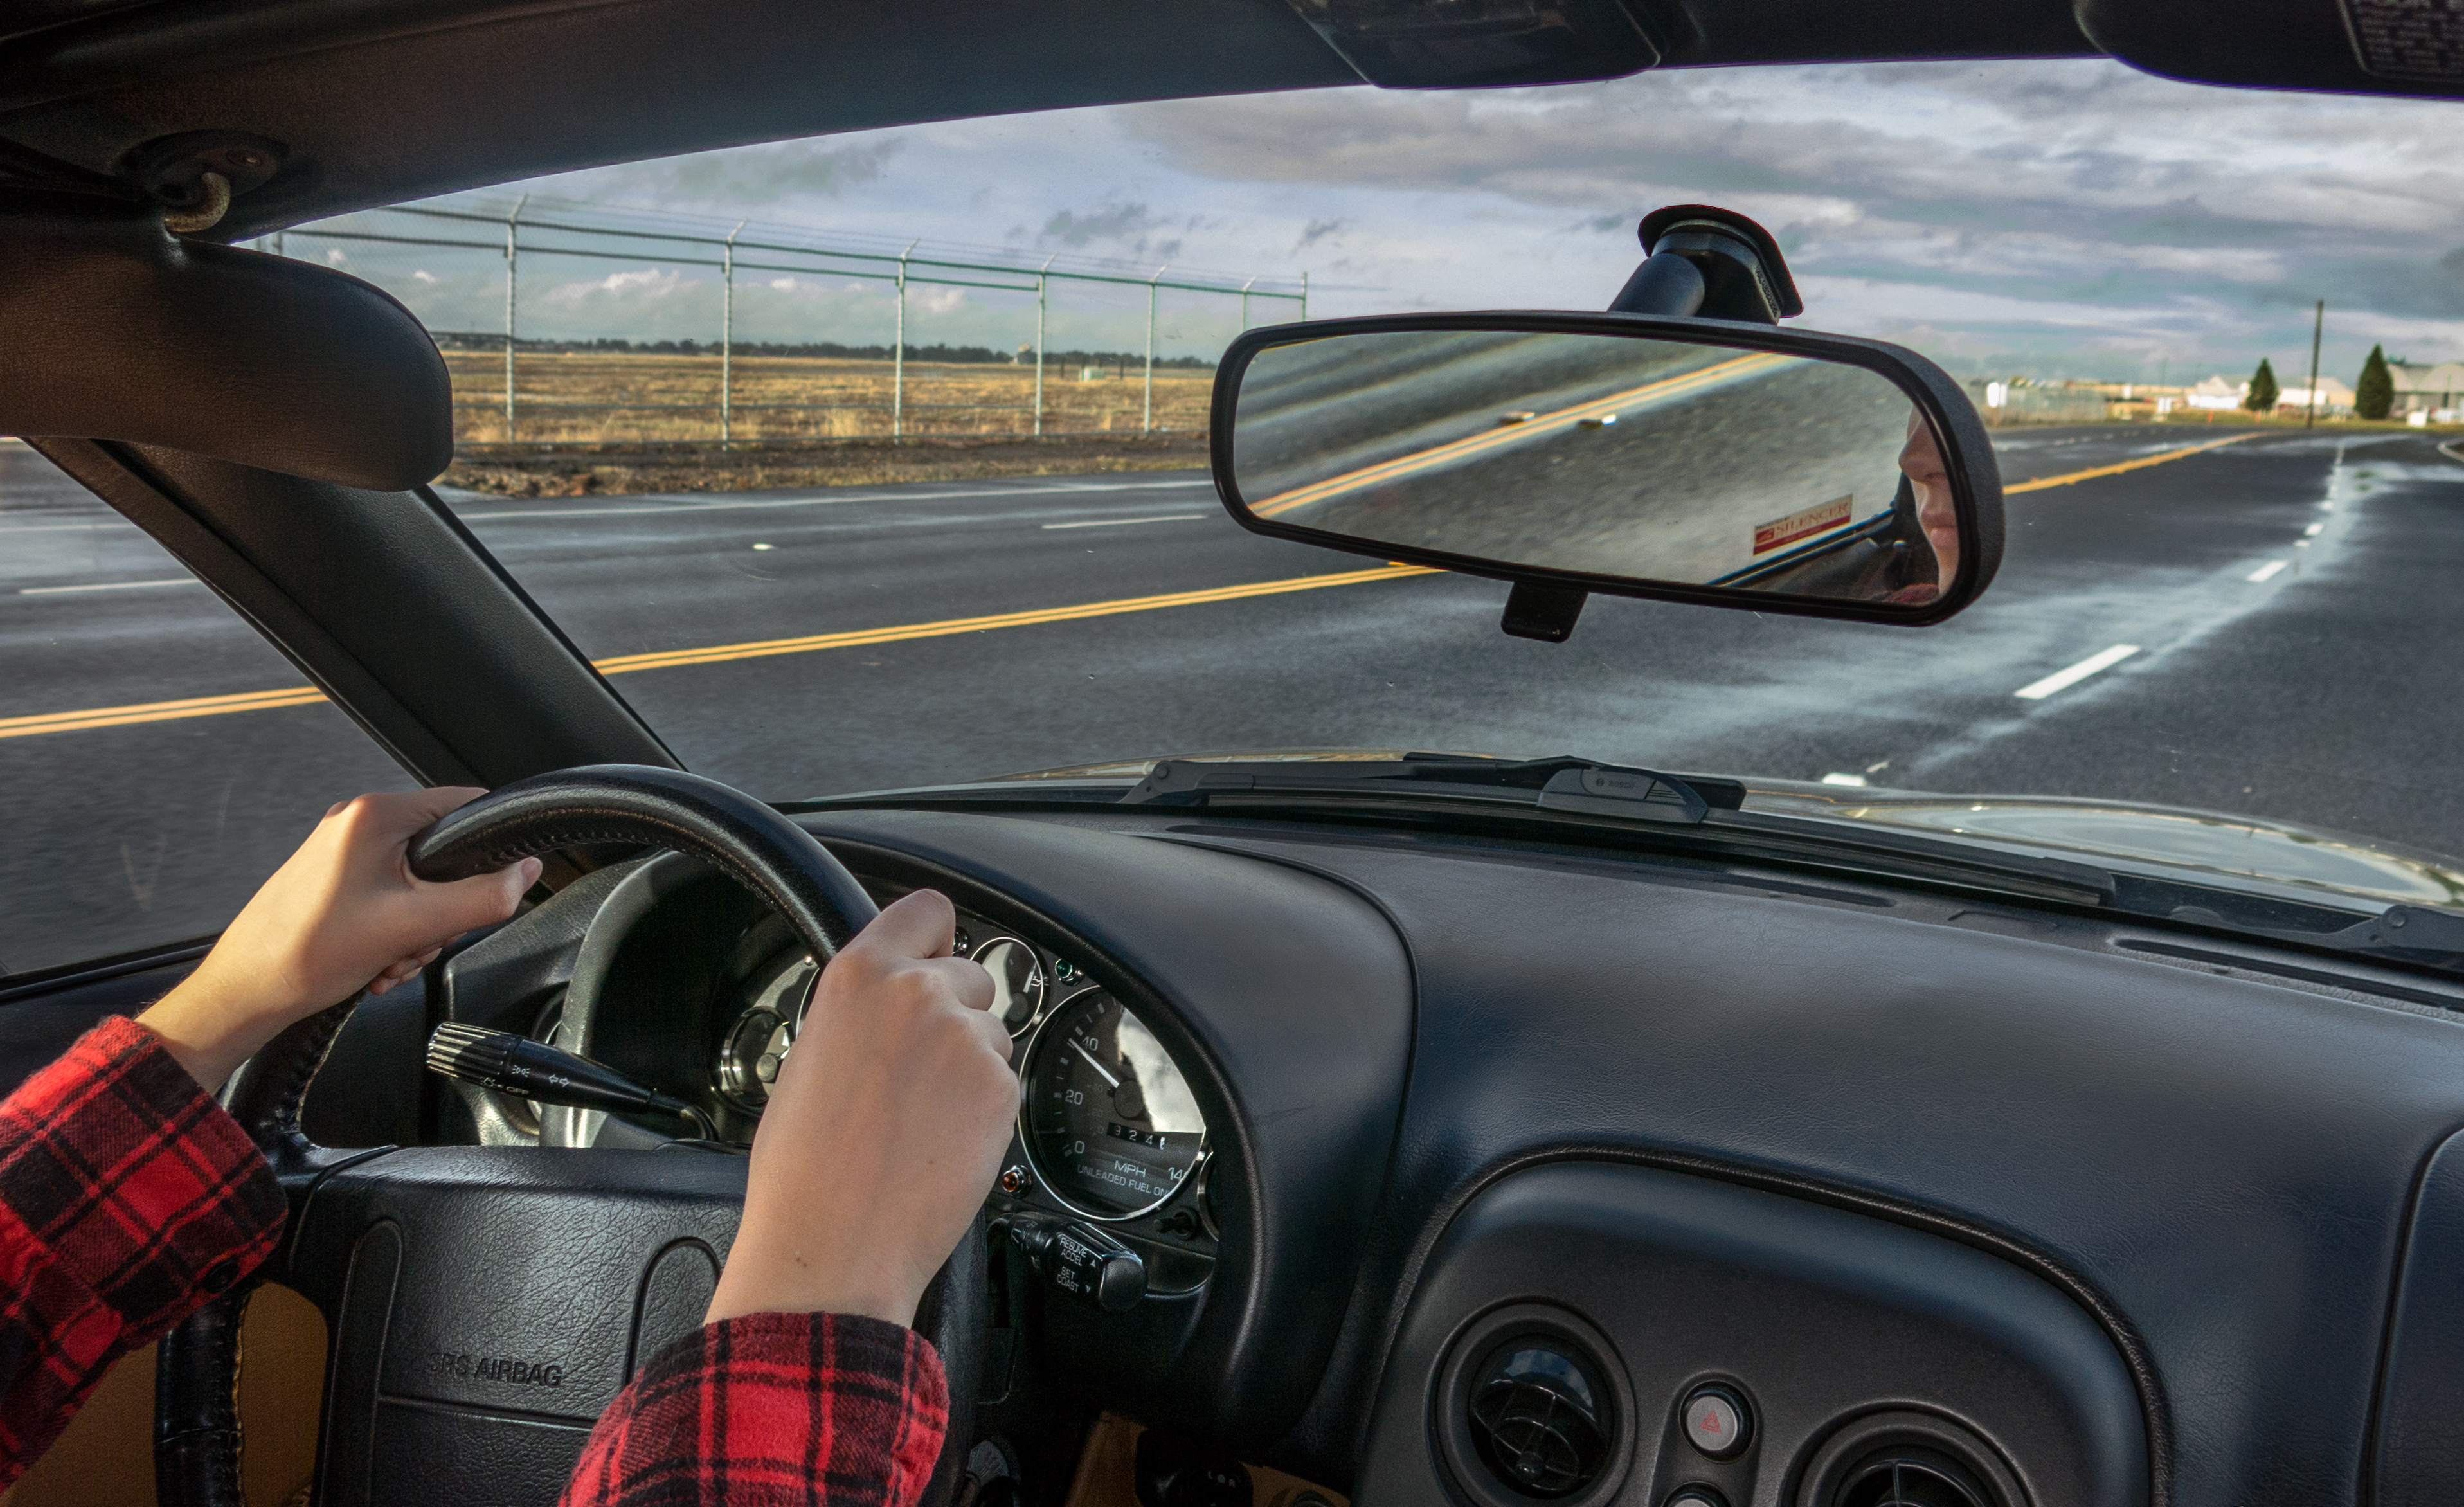
road, car, wheel, driving, travel, motion, vehicle, windshield, sports car, mirror, mazda, miata, sportscar, driver, mx5, motorway, northhighlands, mcclellanfield, automobile make, automotive exterior, automotive design, luxury vehicle